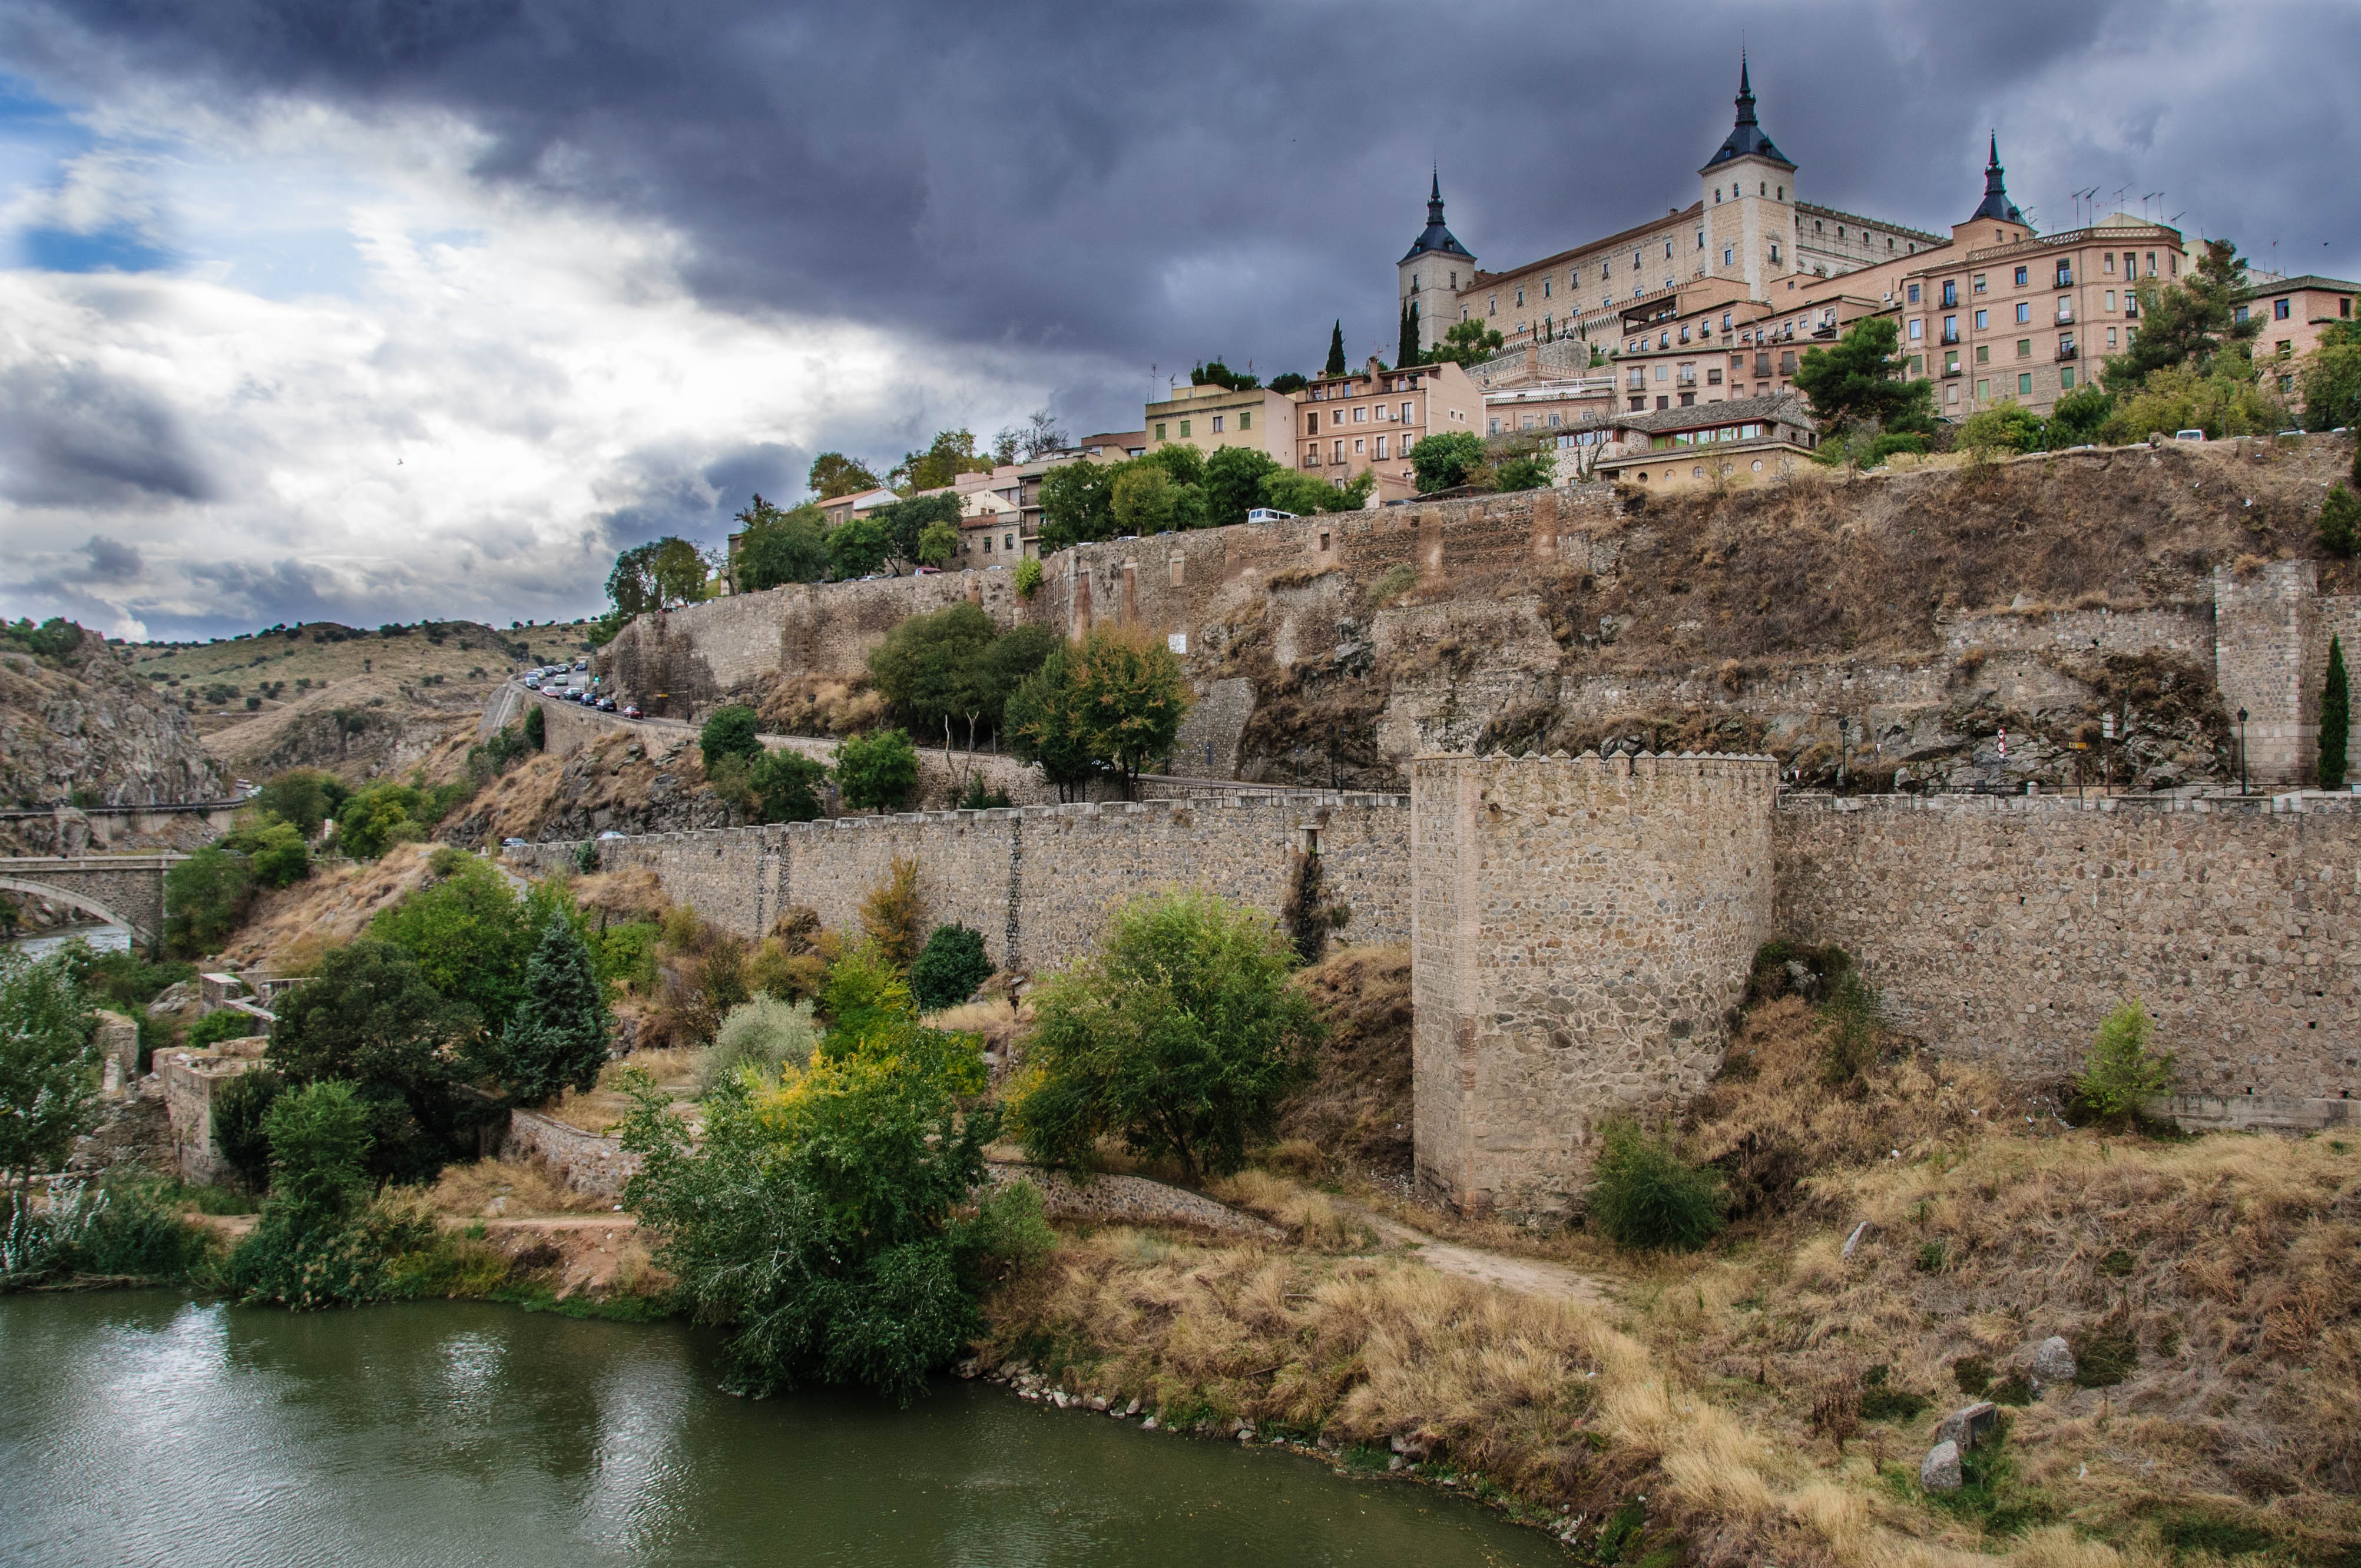
architecture, town, chateau, village, castle, fortification, tourism, ruins, monastery, toledo, historically, unesco world heritage site, medieval city, historic site, ancient history